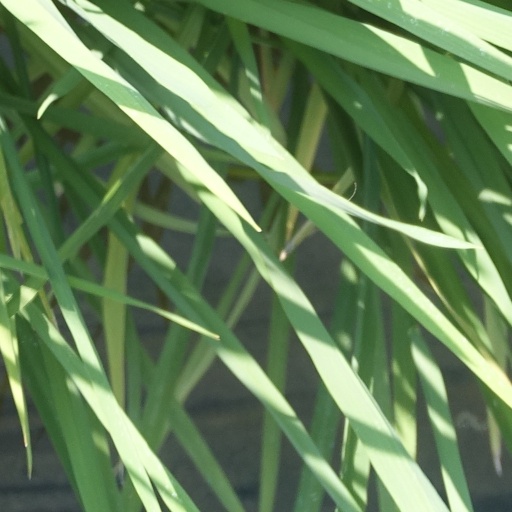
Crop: rice